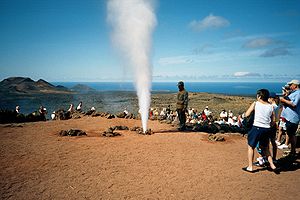
Nationalpark Timanfaya / Økologisk betydning
Turister i parken.
Nationalpark Timanfaya er en spansk nationalpark på den sydvestlige del af den kanariske ø Lanzarote. Den omfatter dele af kommunerne Tinajo og Yaiza. Den har et areal på 51 kvadratkilometer. Parken ligger udelukkende på vulkansk jord. Statuen "El Diablo" af César Manrique er dens vartegn.